75 mm gun M1916

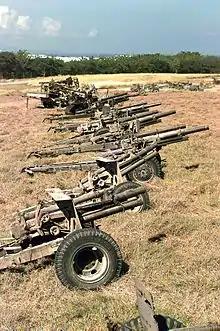
Two M1916 guns converted to motor traction (on the foreground, along with M101 howitzers on the background) captured in Haiti in 1994

Although World War I had shown that light field guns like the M1916 lacked adequate firepower to destroy an entrenched enemy the majority of combatants had large numbers of them and had little impetus to replace them. With a limited peacetime budget, the US Army like other armies opted to modernize its artillery by switching from horse traction to motor traction.